Answer in natural language. Estimate the real world distances between objects in the image. Which object is closer to colorful landscape painting (marked A), dark cave wall decor photo (marked B) or Doorway (marked C)? Choose between the following options: dark cave wall decor photo (marked B) or Doorway (marked C)
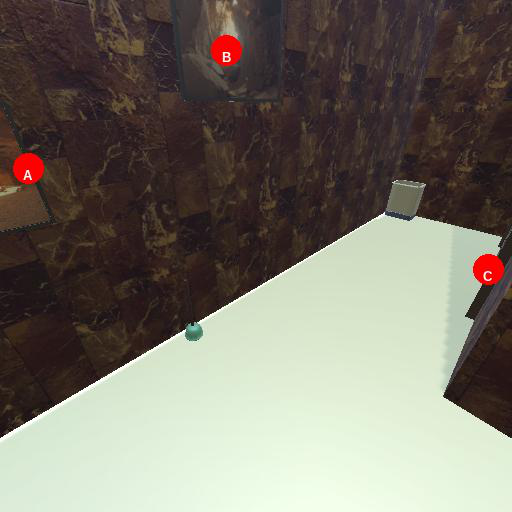
<answer>dark cave wall decor photo (marked B)</answer>